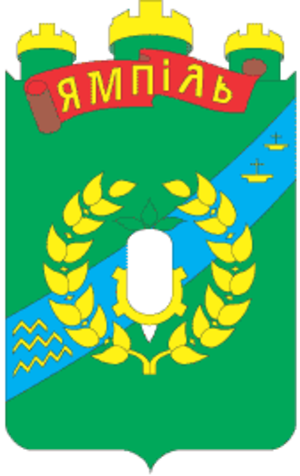
Yampil ou Iampol est une ville de l'oblast de Vinnytsia, en Ukraine, et le centre administratif du raïon de Yampil. Sa population s'élevait à 11 329 habitants en 2014.